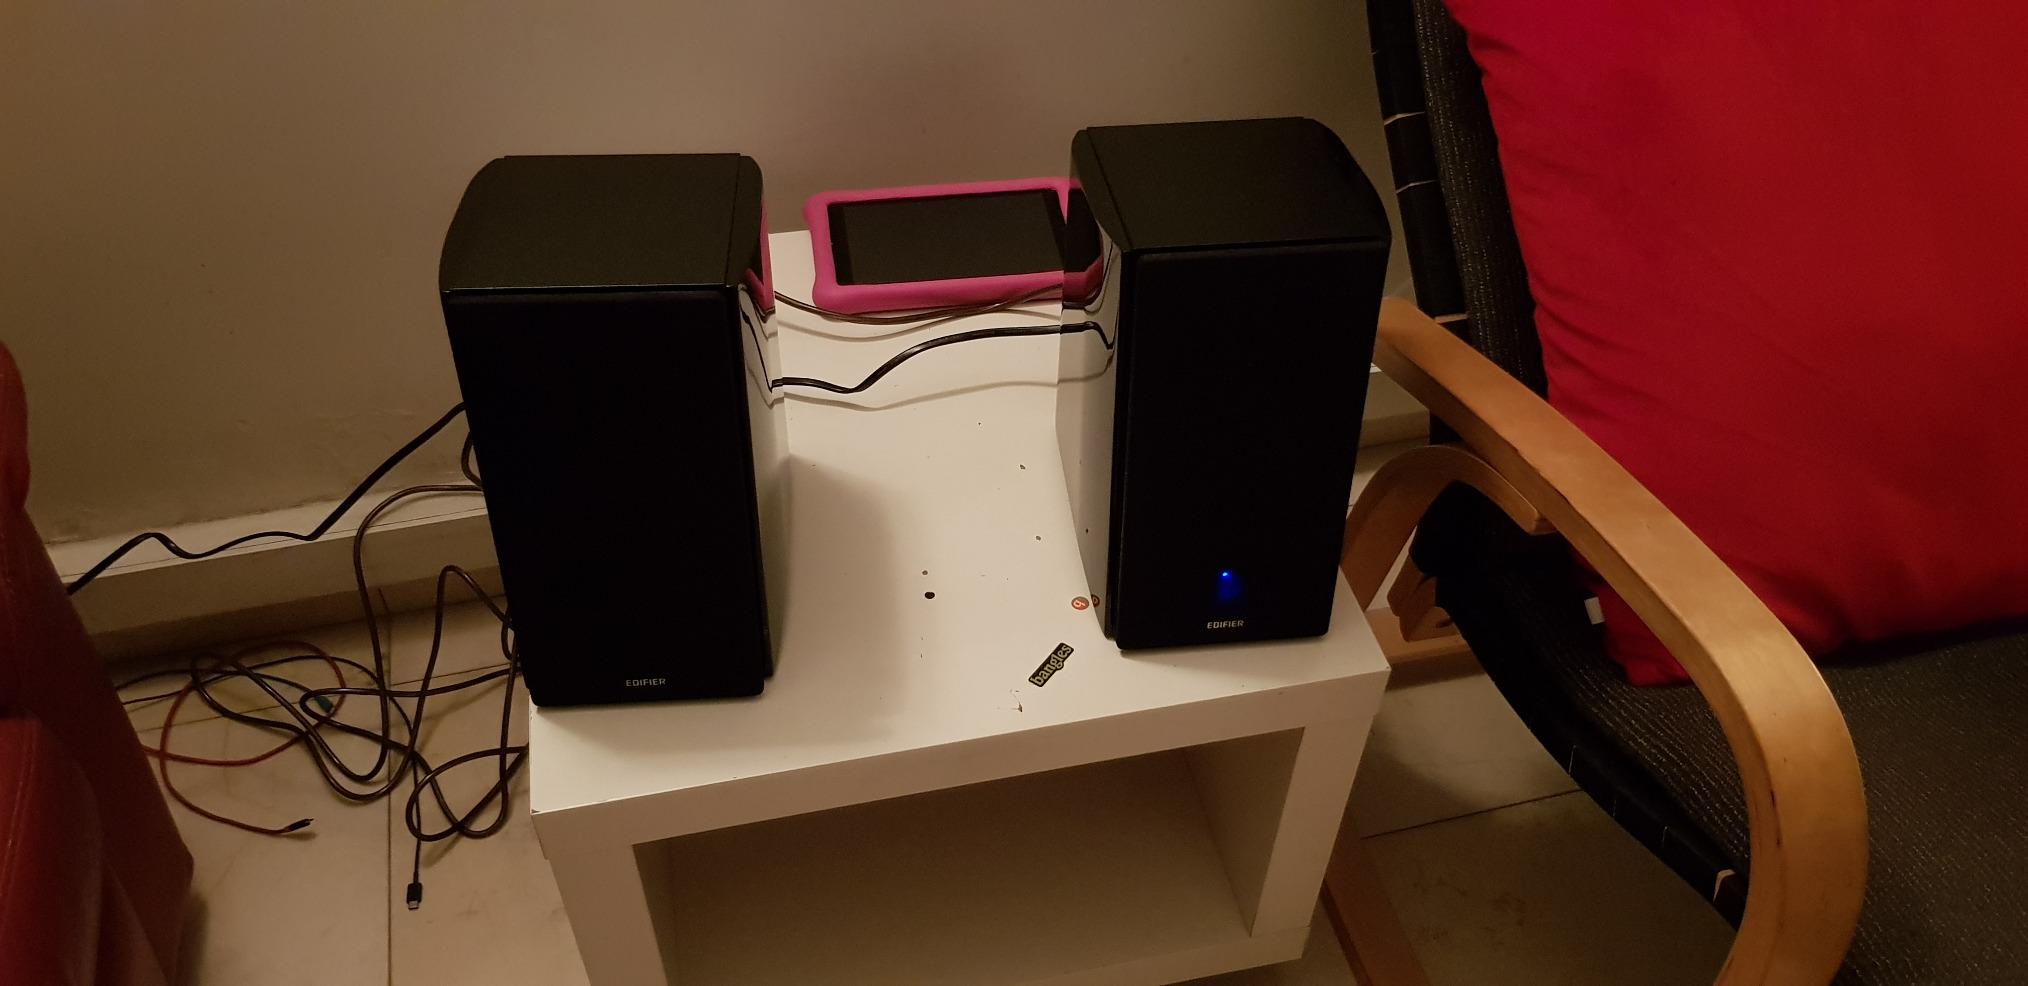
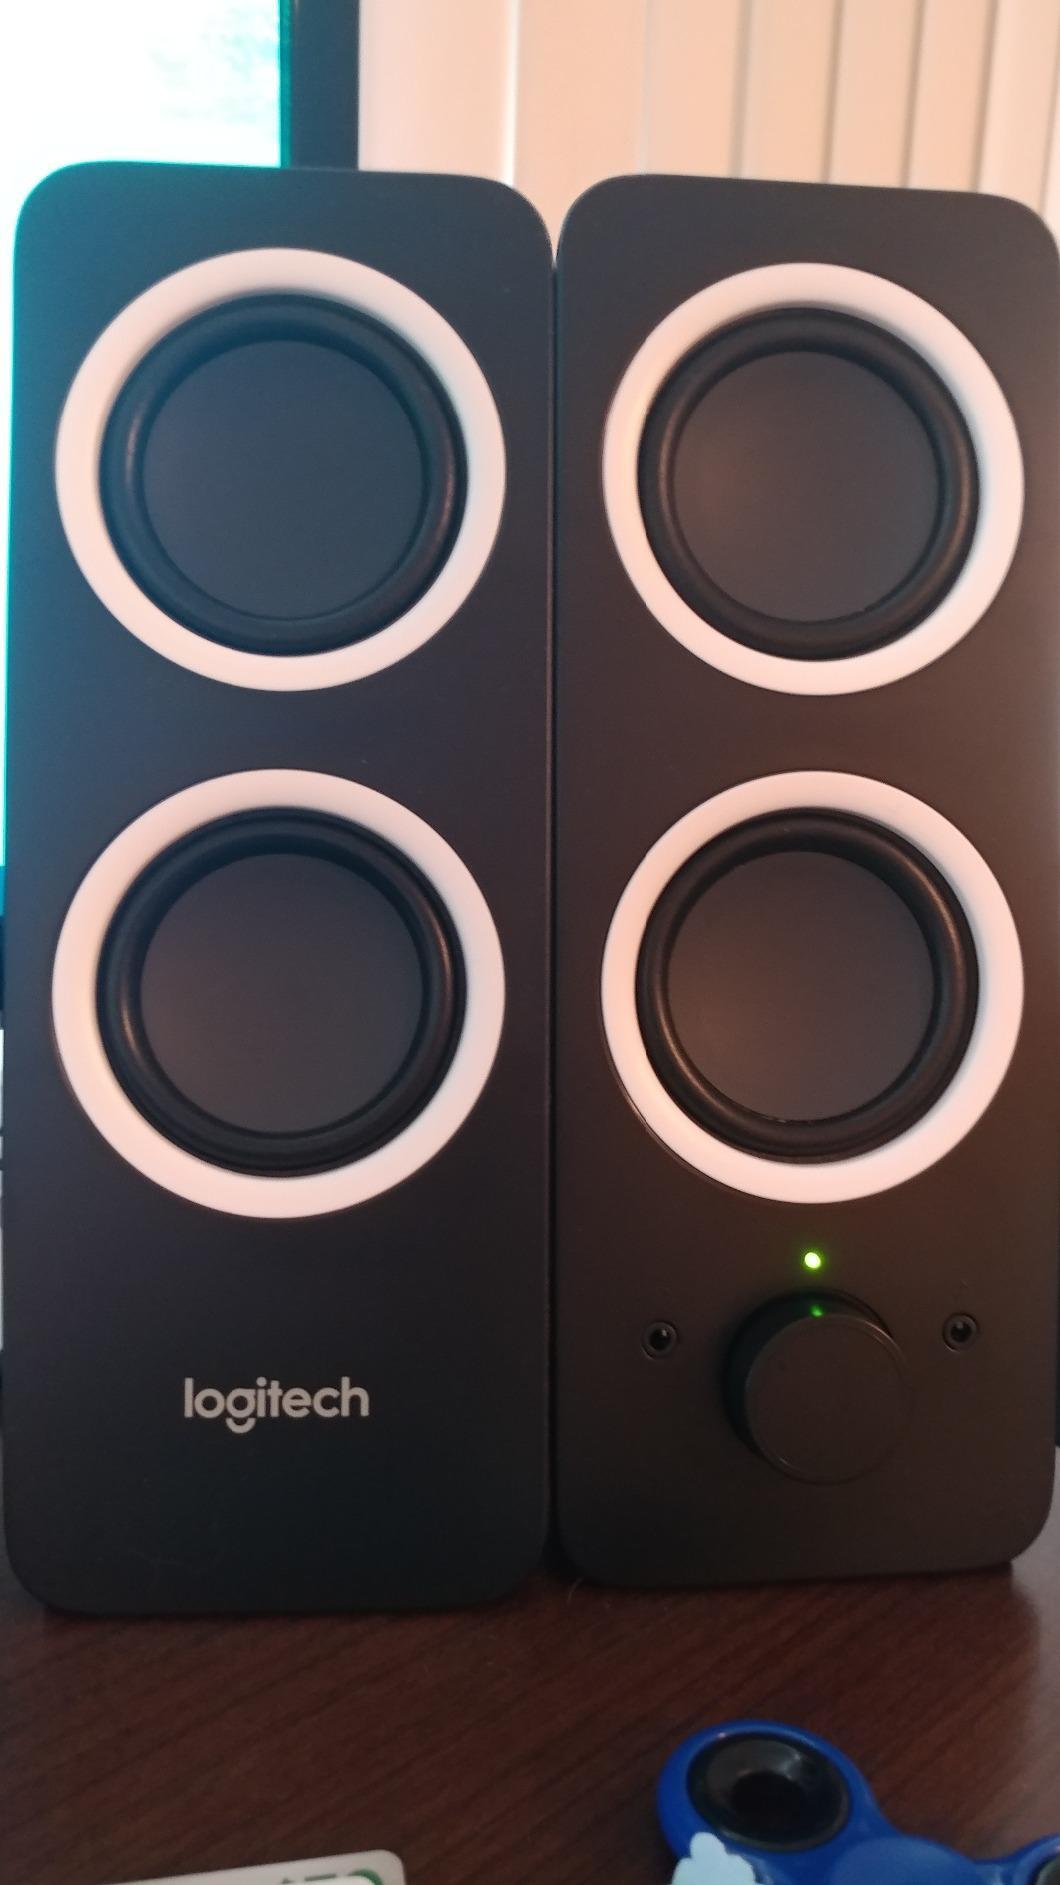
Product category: speaker
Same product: no